York Dispensary

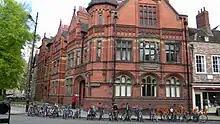
The building, seen from Blake Street, in 2012

The York Dispensary is a historic building in the city centre of York, in England.